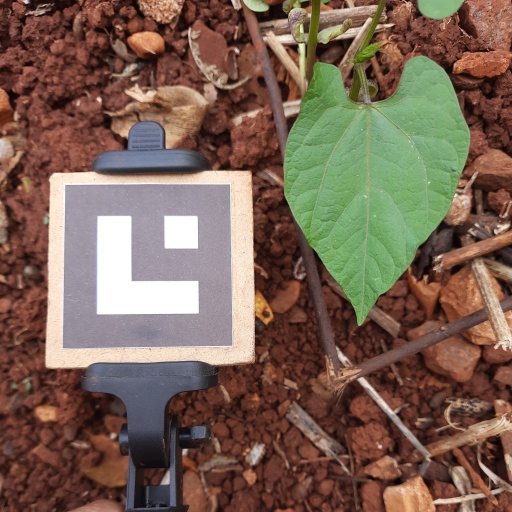
Observations: wavy surface, no eating holes, under shade